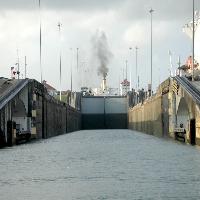
Weather: cloudy or overcast